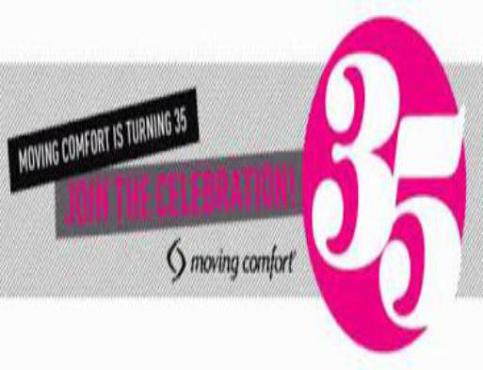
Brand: moving comfort-1
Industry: Clothes